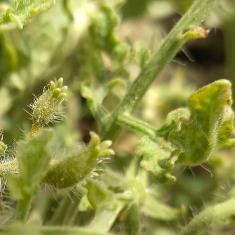
Crop: Tomato
Condition: virosis-d